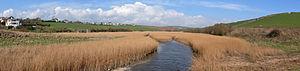
La zone humide de South Milton Ley, dans le sud du Devon, au Royaume-Uni. Cette zone a été classé SSSI, l'équivalent des ZNIEFF au Royaume-Uni. Photo prise depuis un pont de bois enjambant la partie aval de la zone.